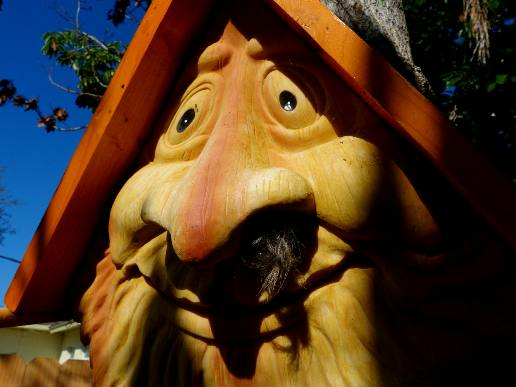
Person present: Yes